Playmaker (1994 film)

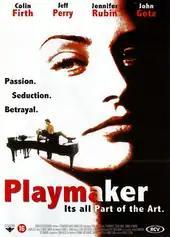
Dutch DVD cover of "Playmaker"

Talented young Jamie Harris is a struggling actress who is trying to win a role in an upcoming film called "Playmaker". Eager to gain advantage on the competition, Harris' friend Eddie says that he can arrange an introduction with Ross Talbert, an acting teacher with a reputation for grooming top talent. Talbert agrees to tutor Harris for $5,000; she scrapes up the money, only to discover that his lessons are mainly exercises in psychological abuse. Harris learns that a number of Talbert's students who didn't respond to his techniques have turned up dead, and she spies an "F" next to her name in his grade book shortly before he attacks her with a knife; she grabs a gun and kills him. The police determine that Jamie acted in self-defense - but the man who she's been taking lessons with wasn't the real Ross Talbert. As the police arrive at the scene a different corpse is lying dead on the ground, which seems to be the real teacher. As a result, she tries to find the false teacher, and discovers that he was just an actor like herself, named Michael Condren, and that she is just a puppet on a string in a perverse and bizarre story.